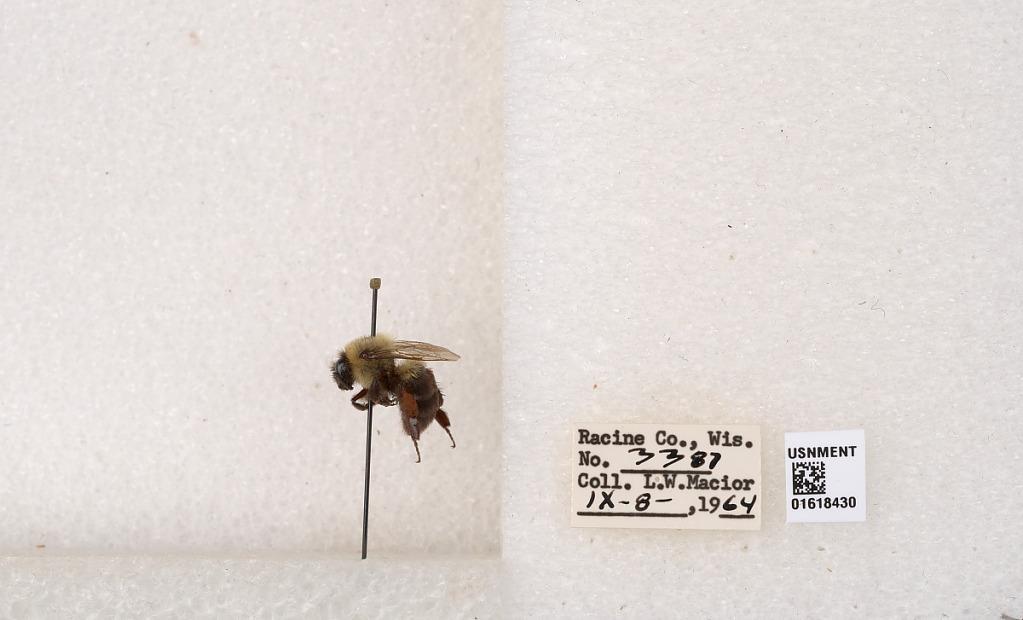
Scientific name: Bombus impatiens Cresson
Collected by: L. Macior
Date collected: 1964-9-8
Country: United States
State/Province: Wisconsin
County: Racine
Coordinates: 42.7299, -87.8123